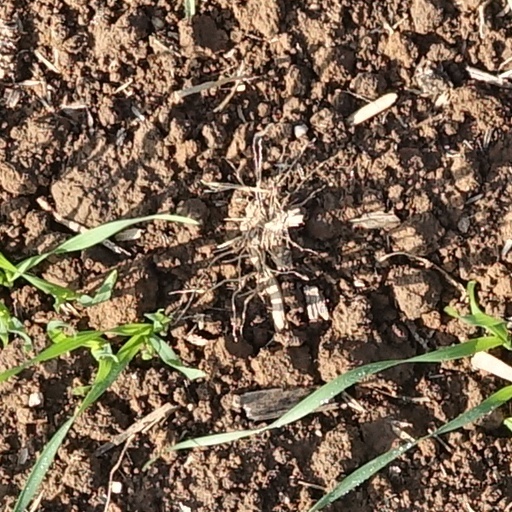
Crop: wheat